Valentine Holmes

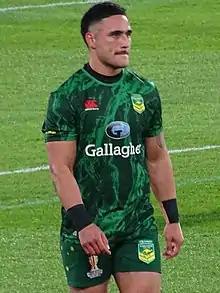
Holmes warming up for the Kangaroos in 2022

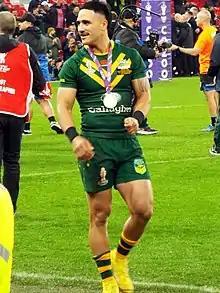
Holmes after winning the 2021 RLWC in 2022

In May, Holmes was selected by Queensland for the 2023 State of Origin series. In round 17 of the 2023 NRL season, Holmes scored two tries and kicked five goals as North Queensland upset South Sydney 31-6.